San Giuseppe dei Teatini, Palermo

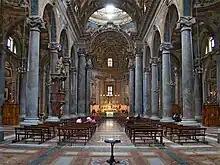
The interior

San Giuseppe dei Teatini is a Roman Catholic church on Via Vittorio Emanuele, at the southwest corner of the Quattro Canti, in the historic center of the city of Palermo, region of Sicily, Italy. The east flank of the nave faces the Fontana Pretoria, across the piazza from Santa Caterina. San Giuseppe is an example of the Sicilian Baroque in Palermo.